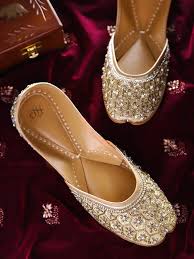
Label: Ballet Flat